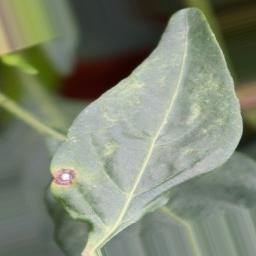
Label: cercospora